Skoal (tobacco)

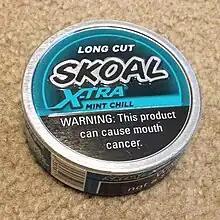
A can of Skoal X-TRA Mint Chill moist snuff, now discontinued.

Skoal is packaged in a 1.2 oz plastic can with a metal lid and is available in three textures: fine cut, long cut and two different pouch sizes. Fine cut is more grain-like, while long cut is more string-like. Two pouch varieties of Skoal are also available, Bandits, which are small pouches, and standard size pouches. The tobacco is sealed in a teabag-like pouch, eliminating the problem of tobacco spreading through the mouth. They are also easier to remove, since the tobacco stays in the pouch throughout use. Skoal Bandits are smaller, 1 gram pouches. To compensate for the smaller portion of Bandits, tins of them contain 20 pouches, instead of the standard 15.